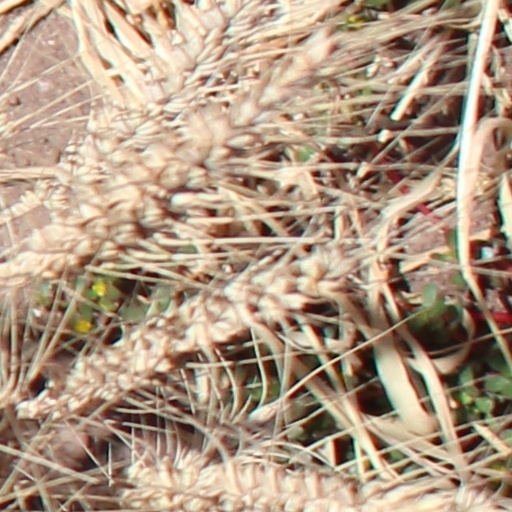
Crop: wheat